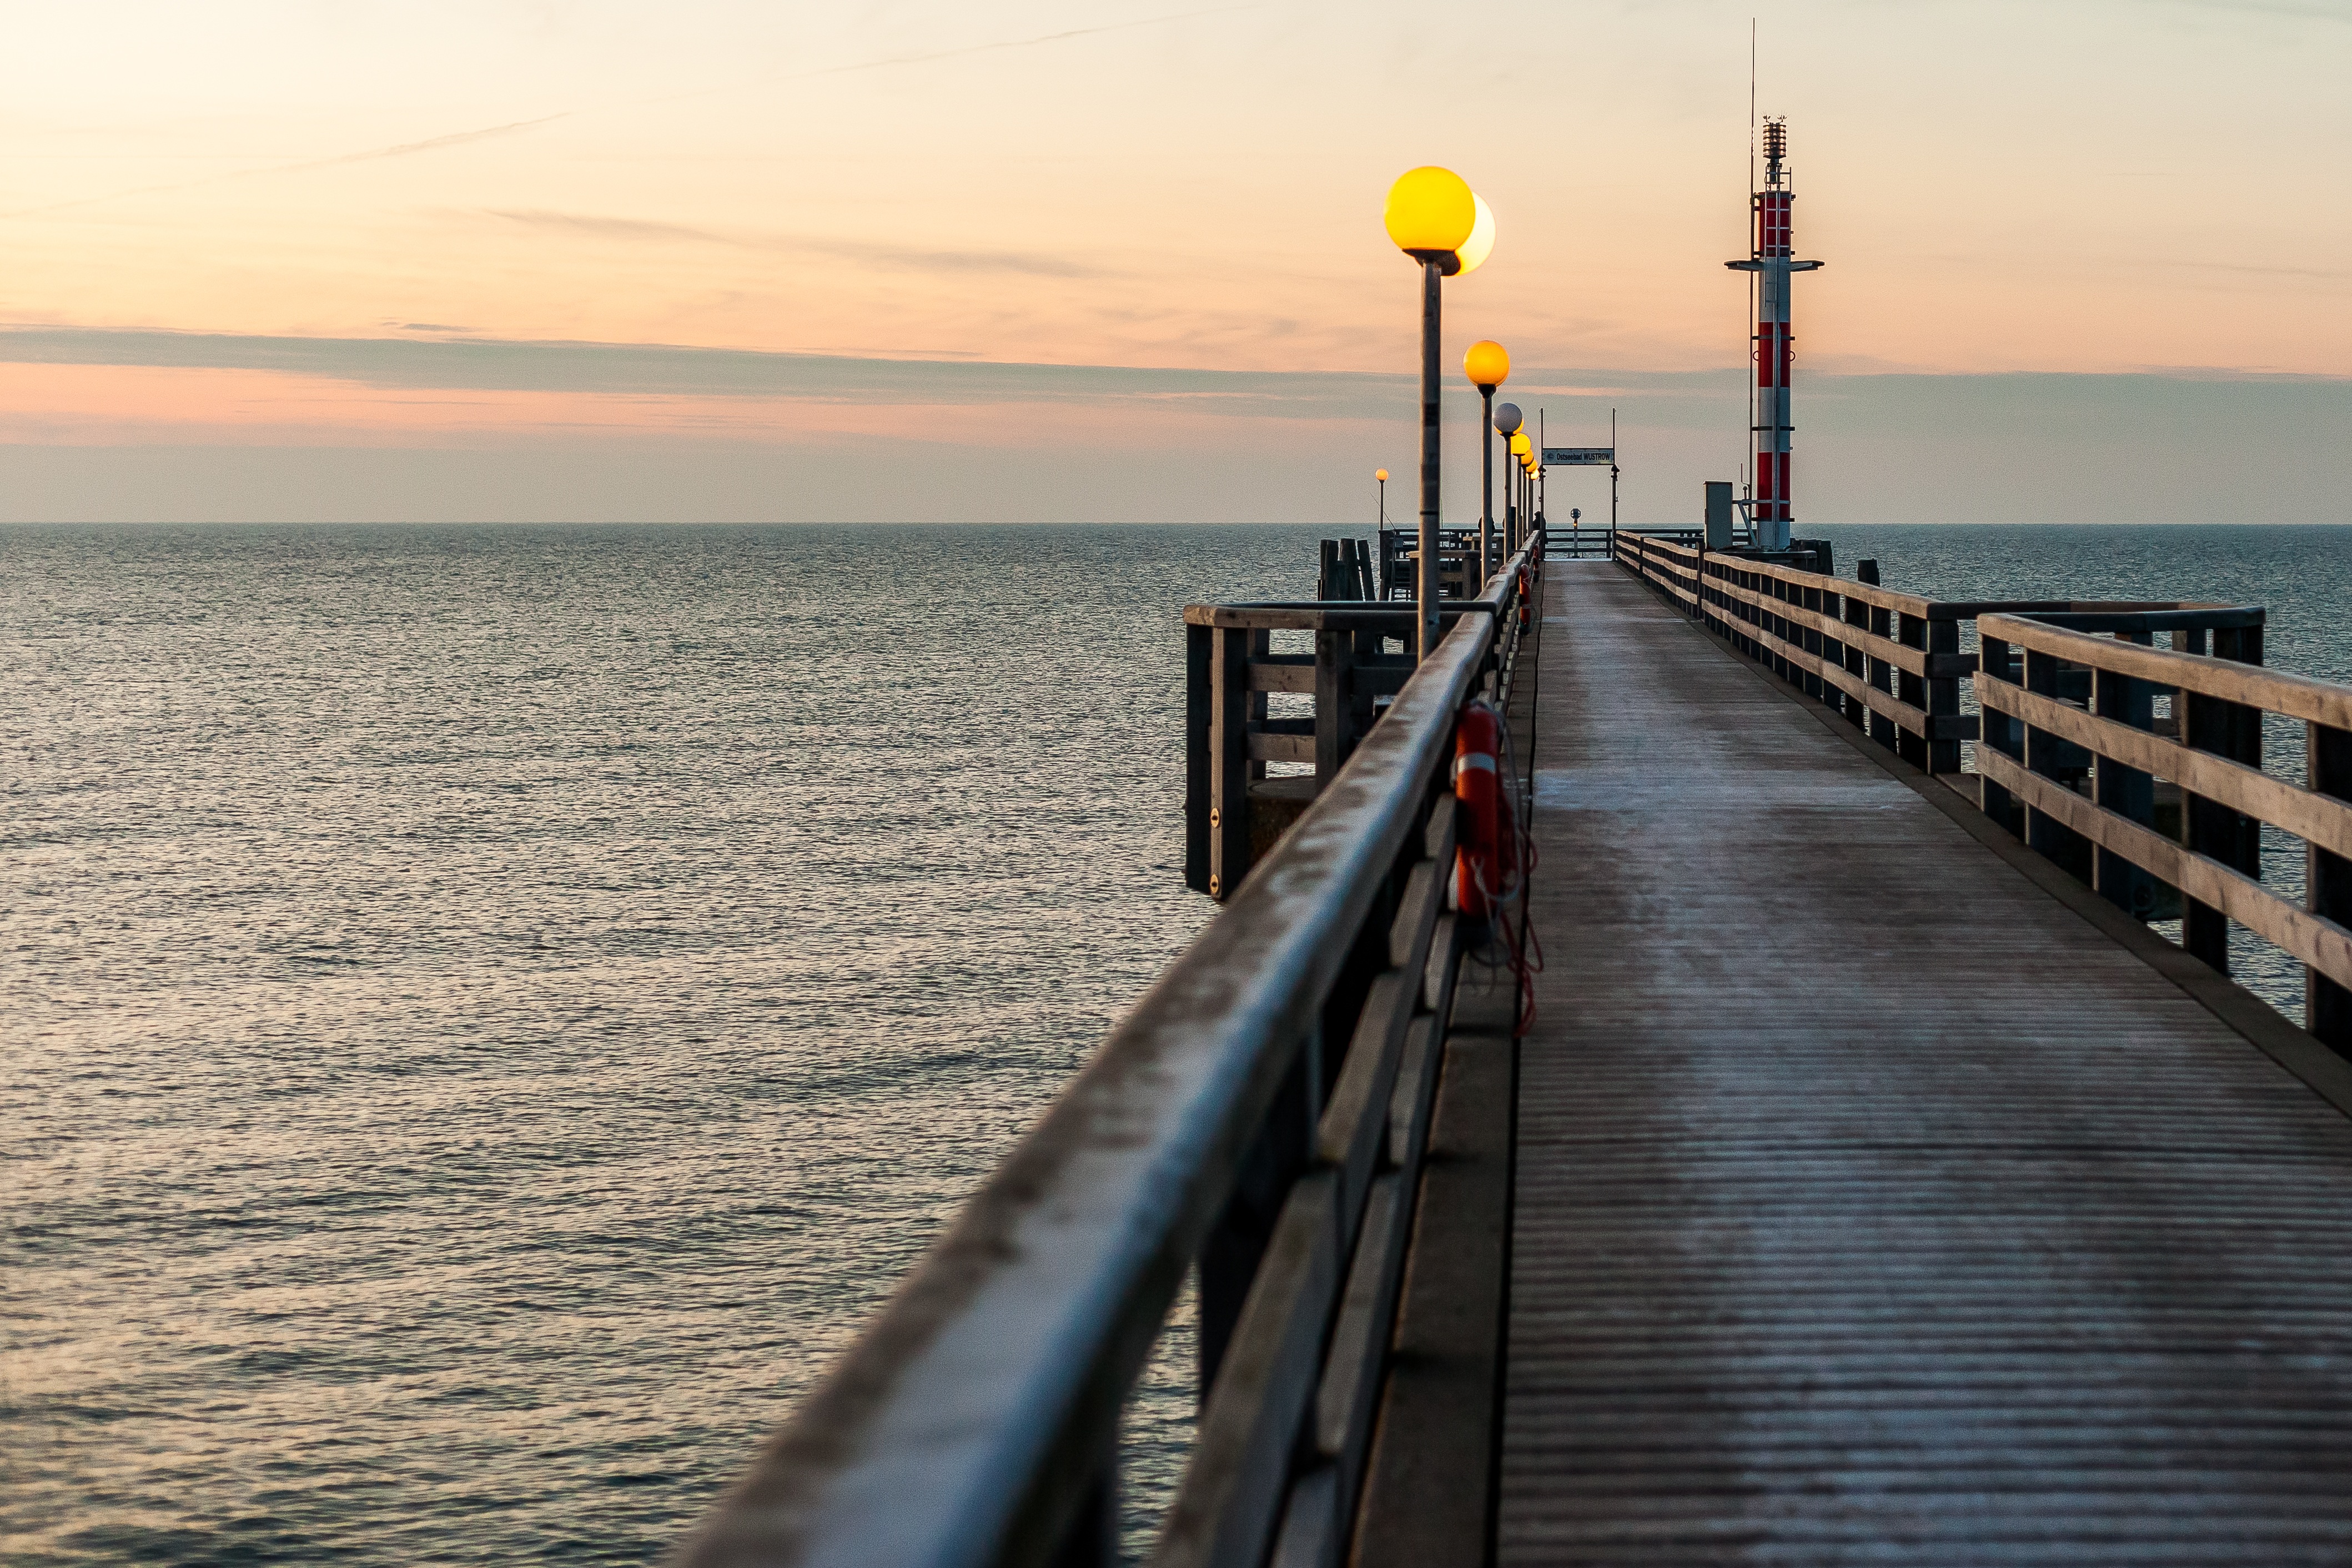
beach, sea, coast, water, ocean, horizon, dock, sky, boardwalk, sunrise, sunset, bridge, morning, shore, lake, pier, walkway, vacation, dusk, evening, twilight, vehicle, tower, holiday, breakwater, abendstimmung, baltic sea, northern germany, sea bridge, ostseebad wustrow